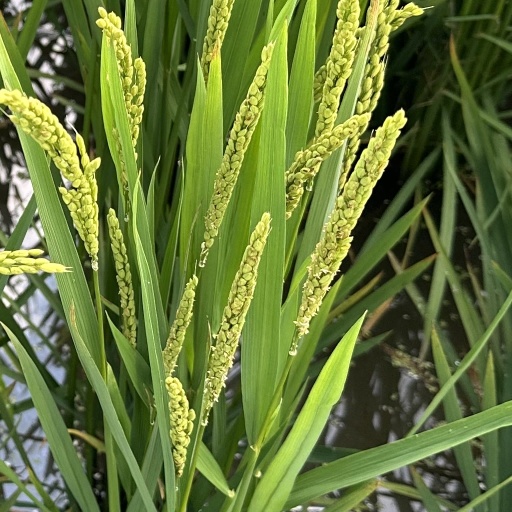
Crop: rice